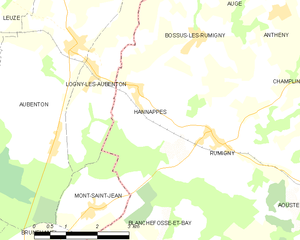
Carte des communes françaises: Hannappes